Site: brandenburg
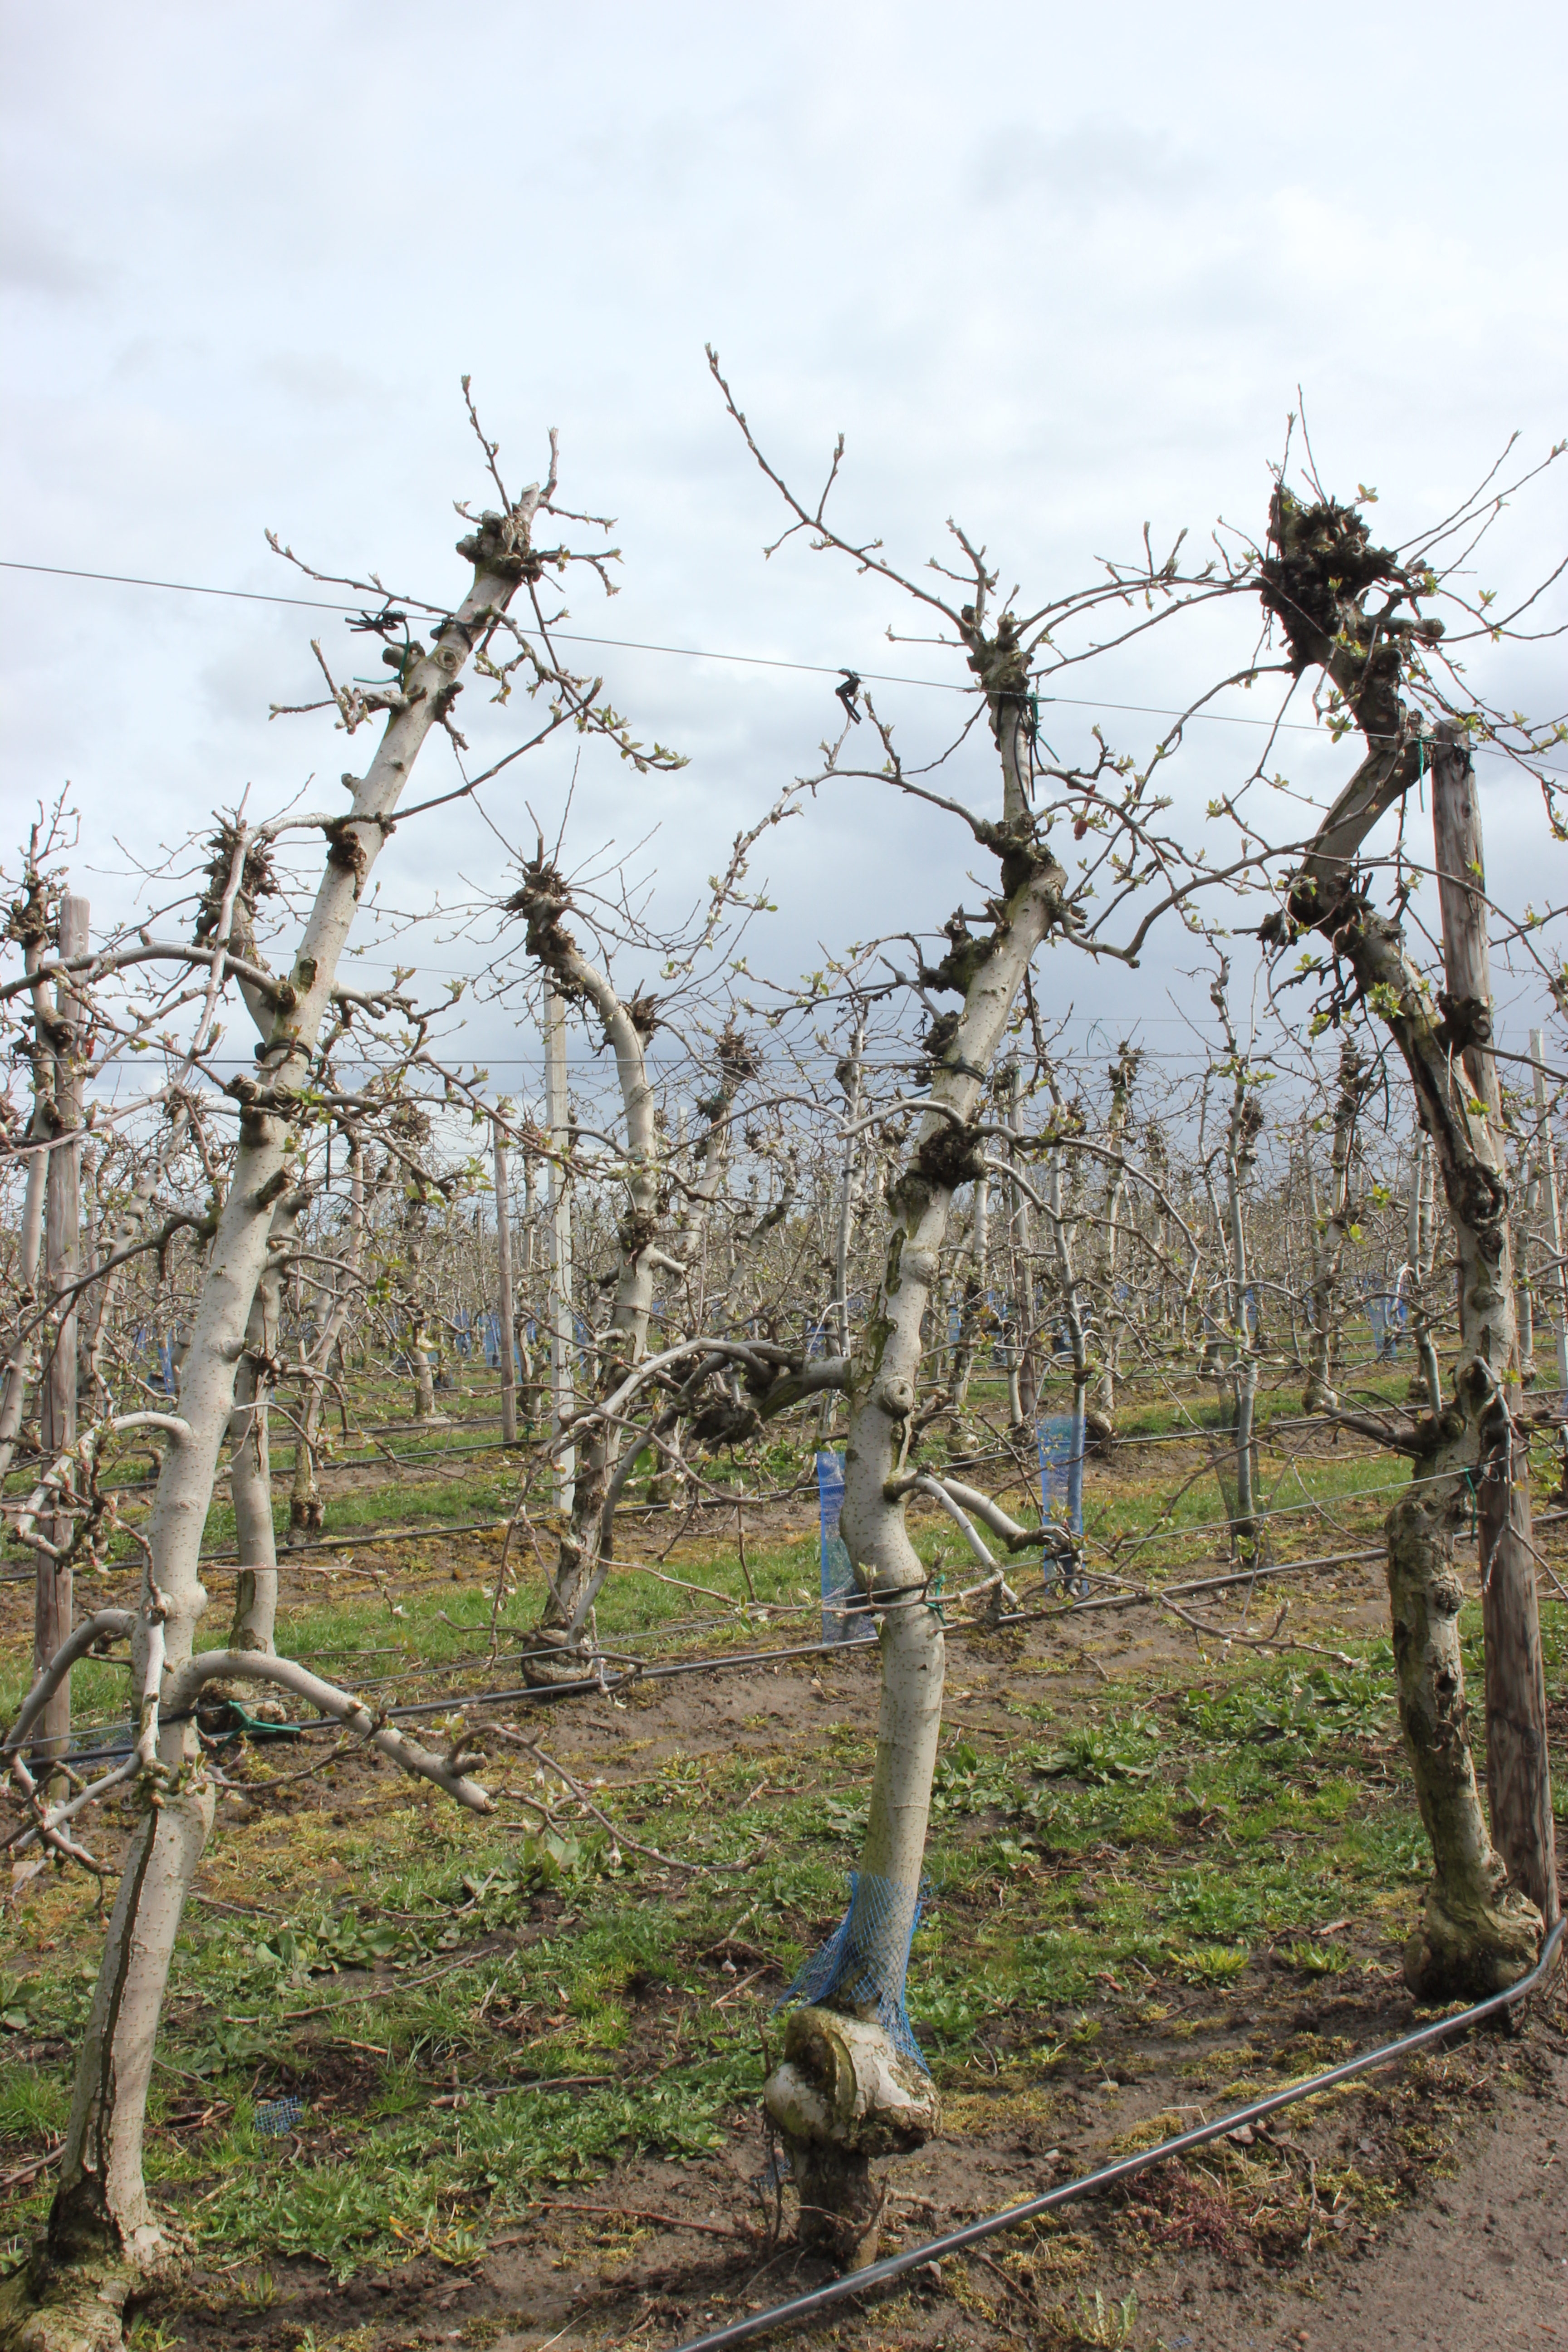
Growth stage (BBCH 55): Inflorescence emergence